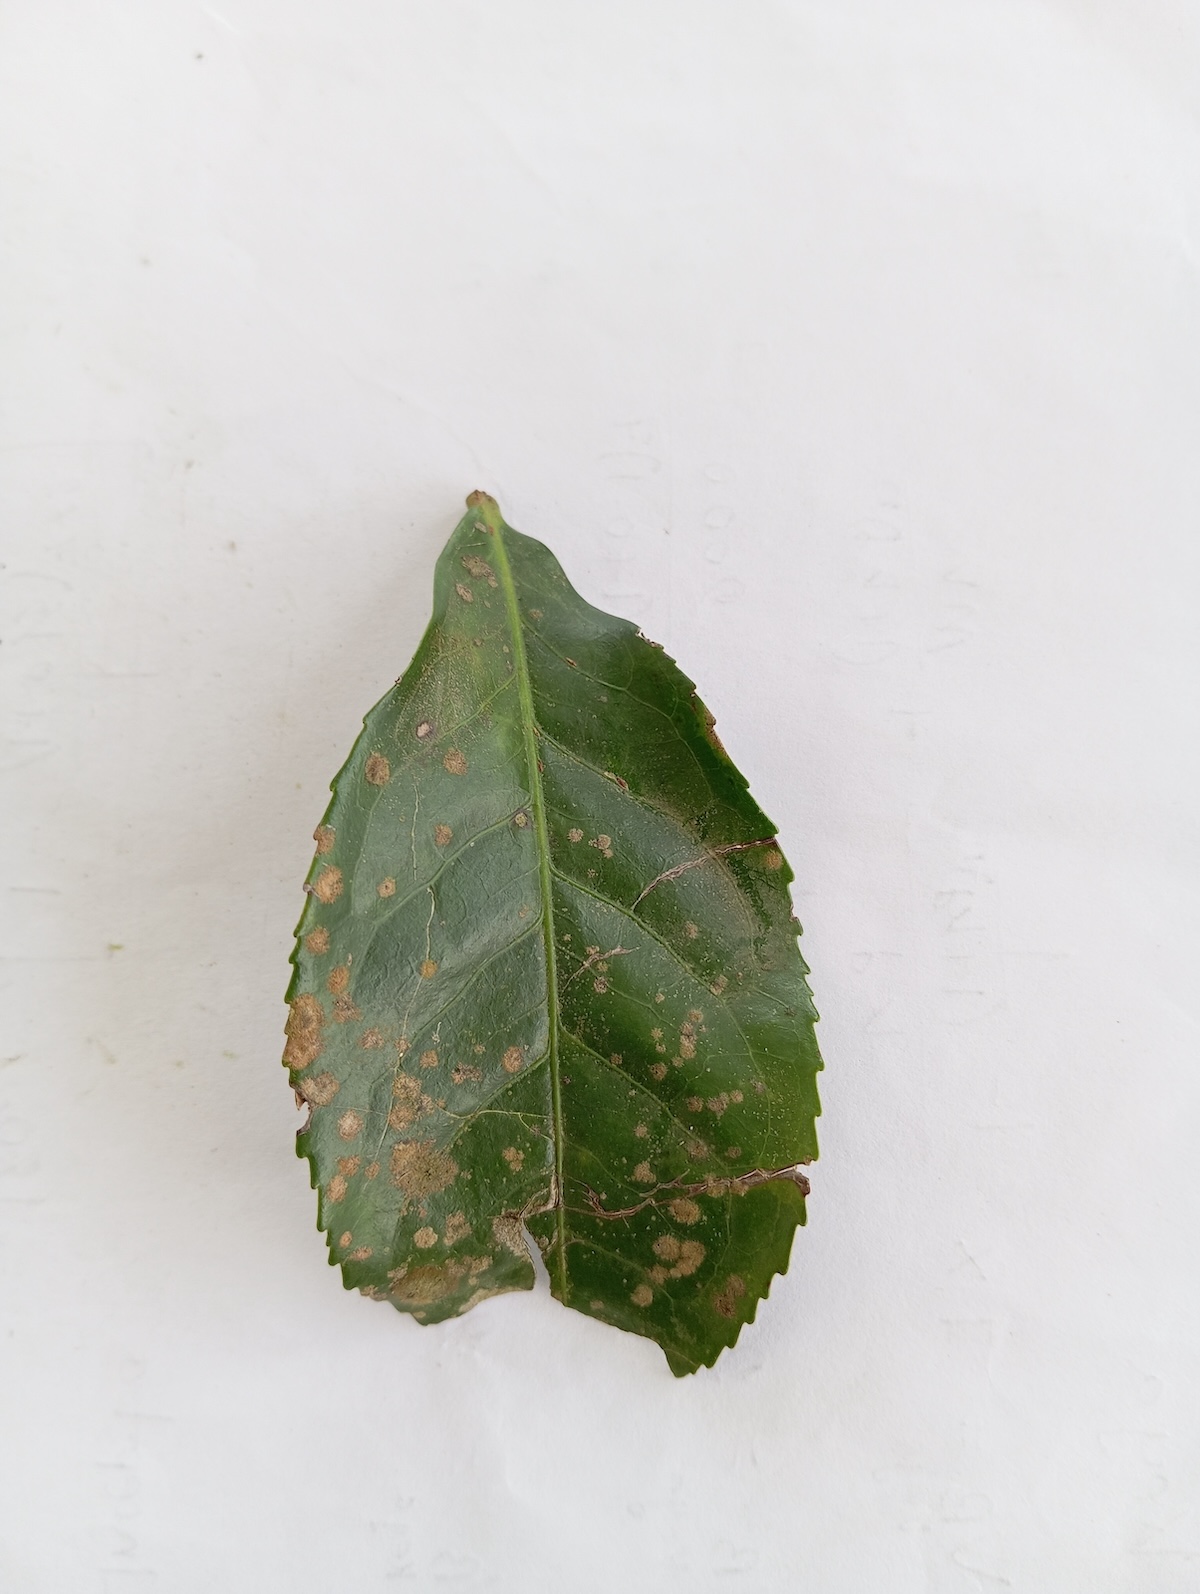
Label: Tea algal leaf spot